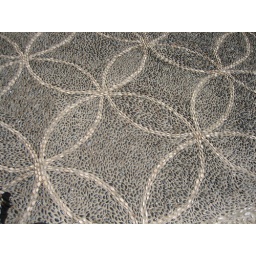
We walked over this floor made of small rocks turned on their side. I love the pattern.